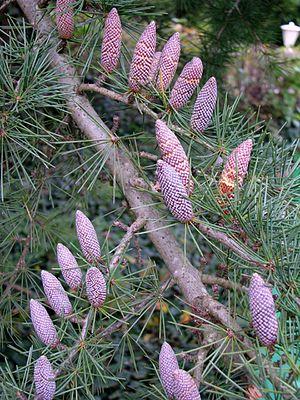
Le cèdre de l'Himalaya, aussi appelé cèdre sacré ou cèdre déodar, est un conifère appartenant au genre des cèdres et à la famille des Pinacées. C'est un grand arbre qui peut mesurer jusqu'à 50 m de haut. Il est originaire des forêts tempérées d'altitude sur les contreforts méridionaux de l'Himalaya.